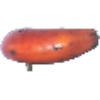
Label: red_banana